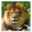
Label: lion